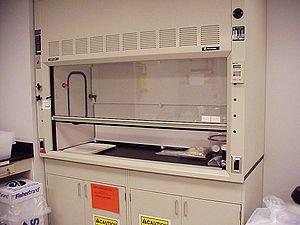
Une hotte de laboratoire est un dispositif qui permet l'extraction des vapeurs toxiques des produits utilisés lors de manipulations. Sa fonction première est de protéger le manipulateur. Les vapeurs sont extraites du volume de travail puis, soit traitées par une filtration, soit rejetées vers l'extérieur.